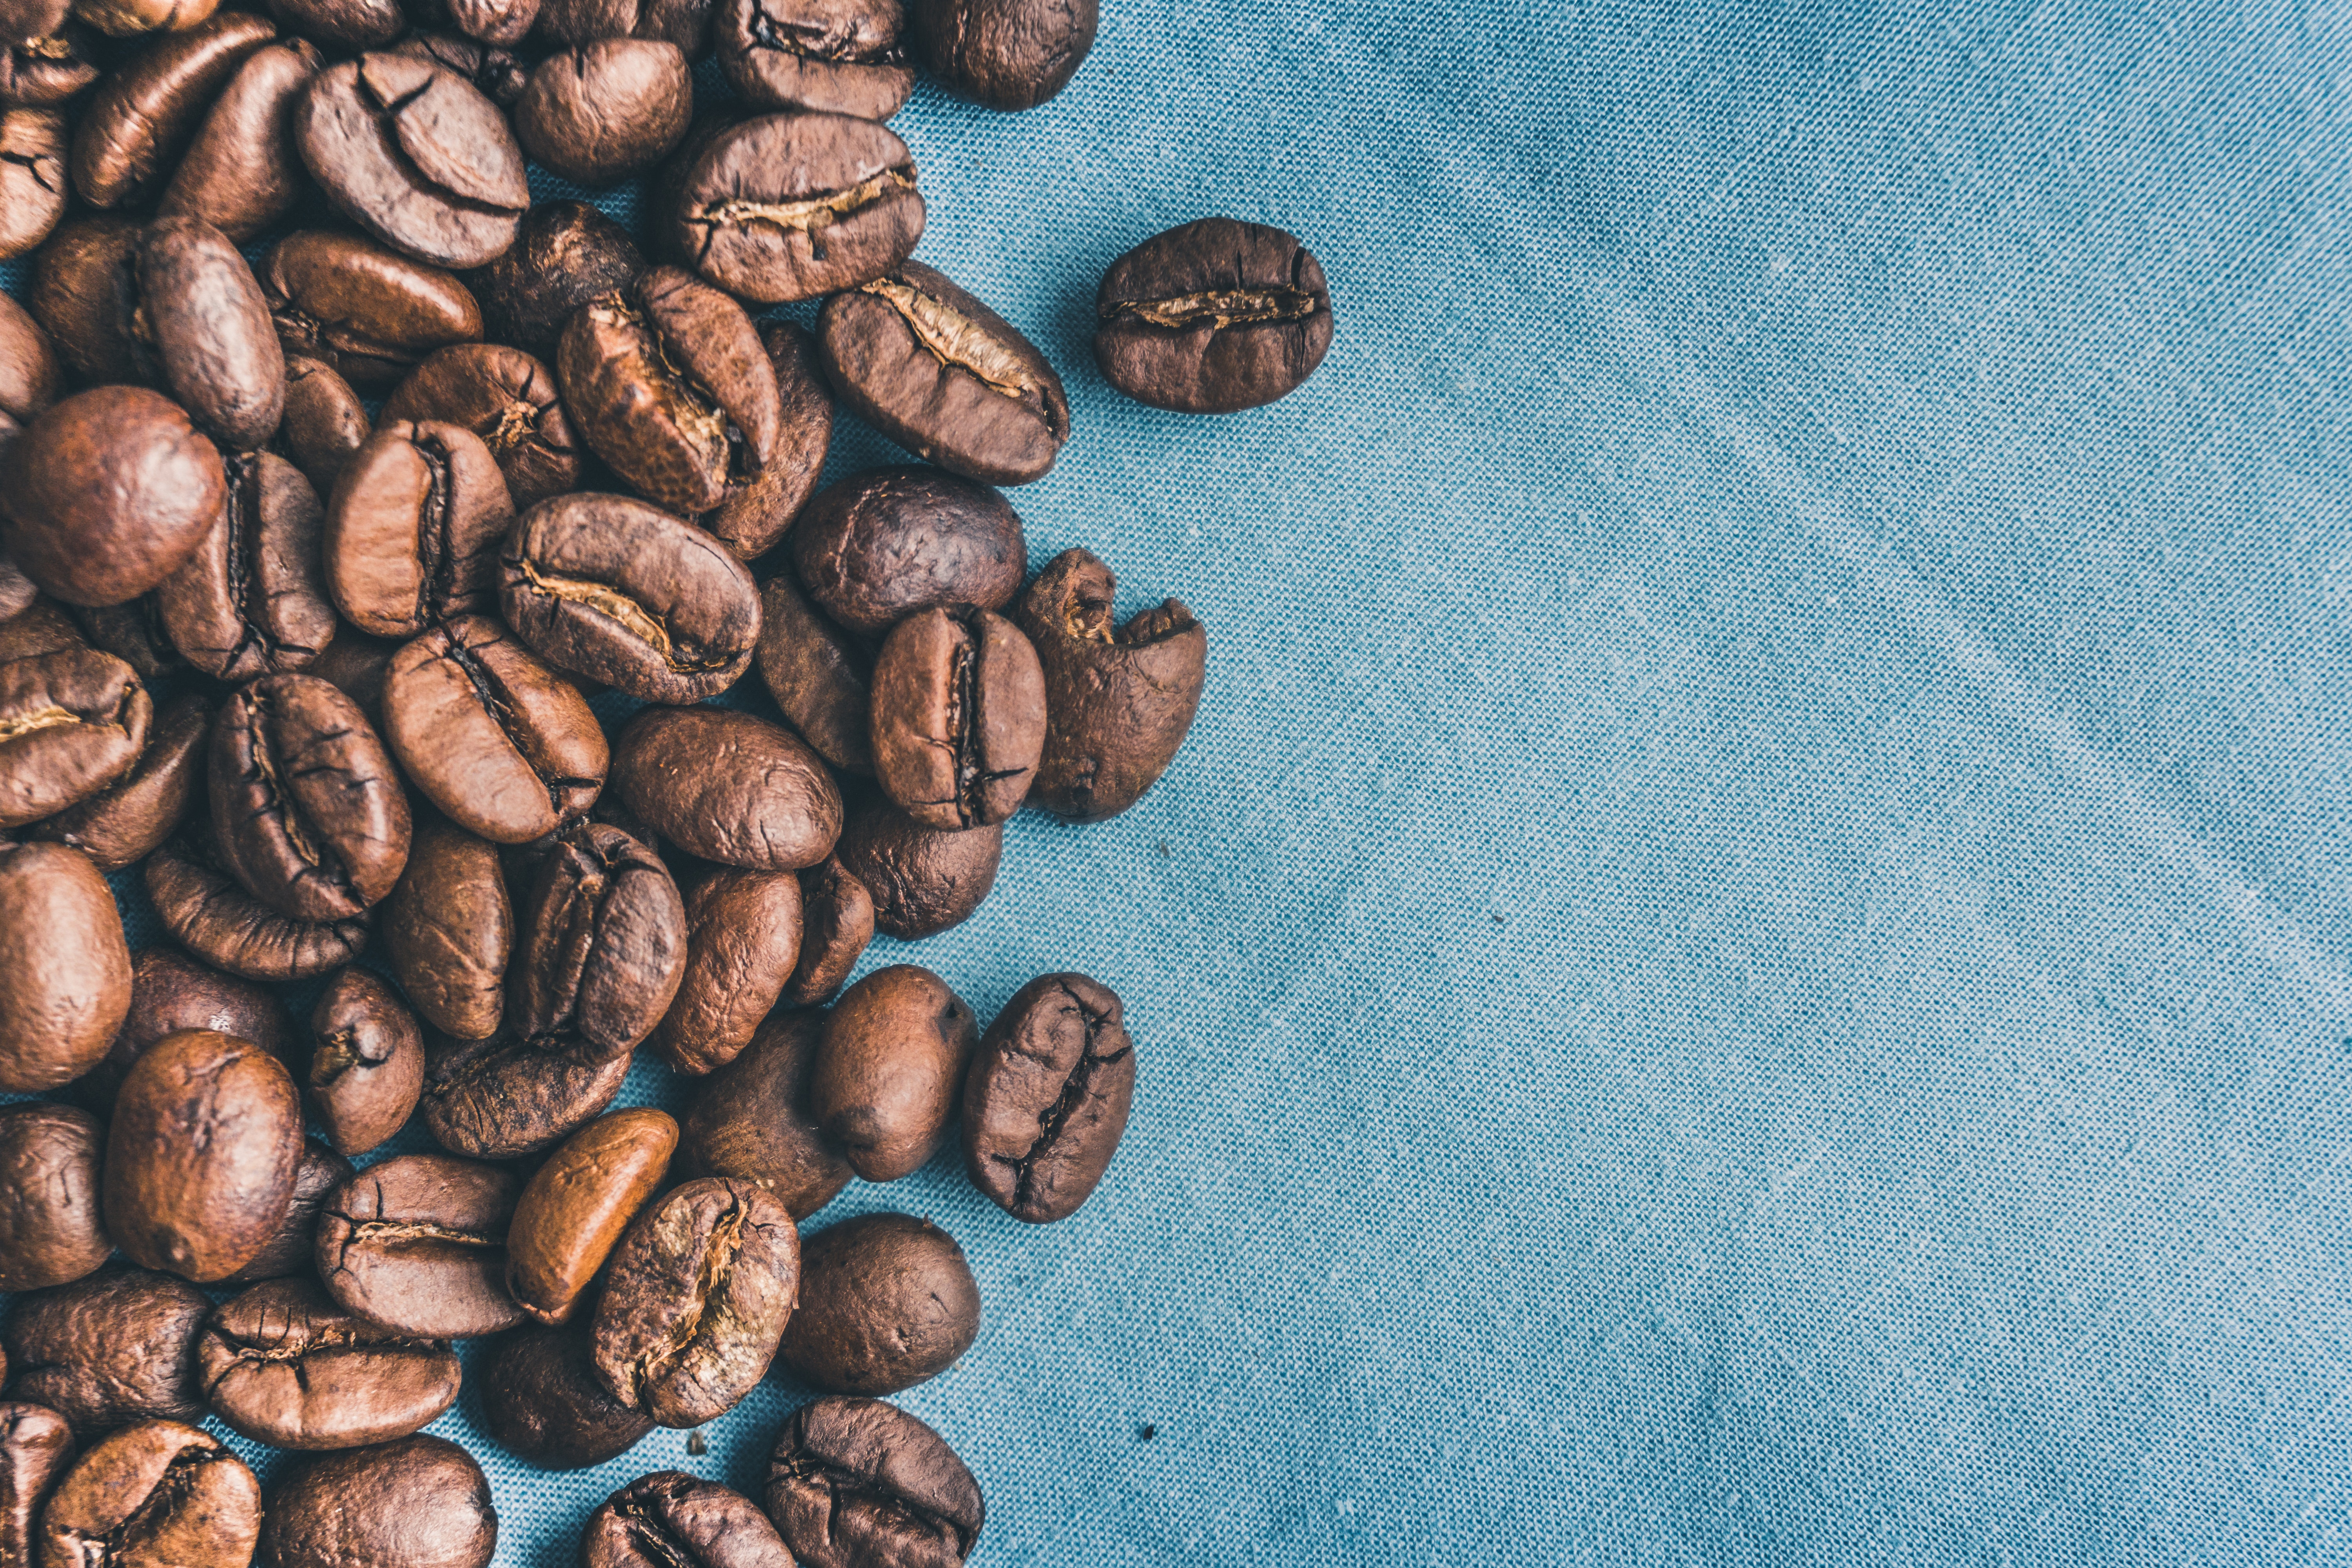
caffeine, jamaican blue mountain coffee, bean, Single origin coffee, Java coffee, plant, food, kona coffee, stimulant, vegetable, coffee, instant coffee, superfood, seed